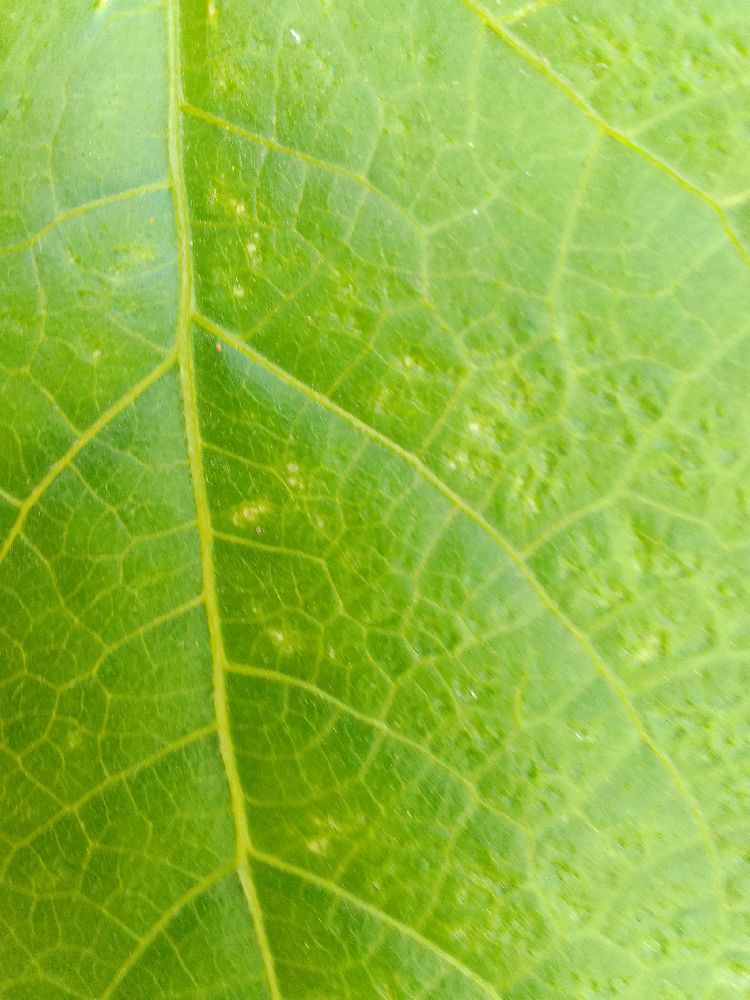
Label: healthy